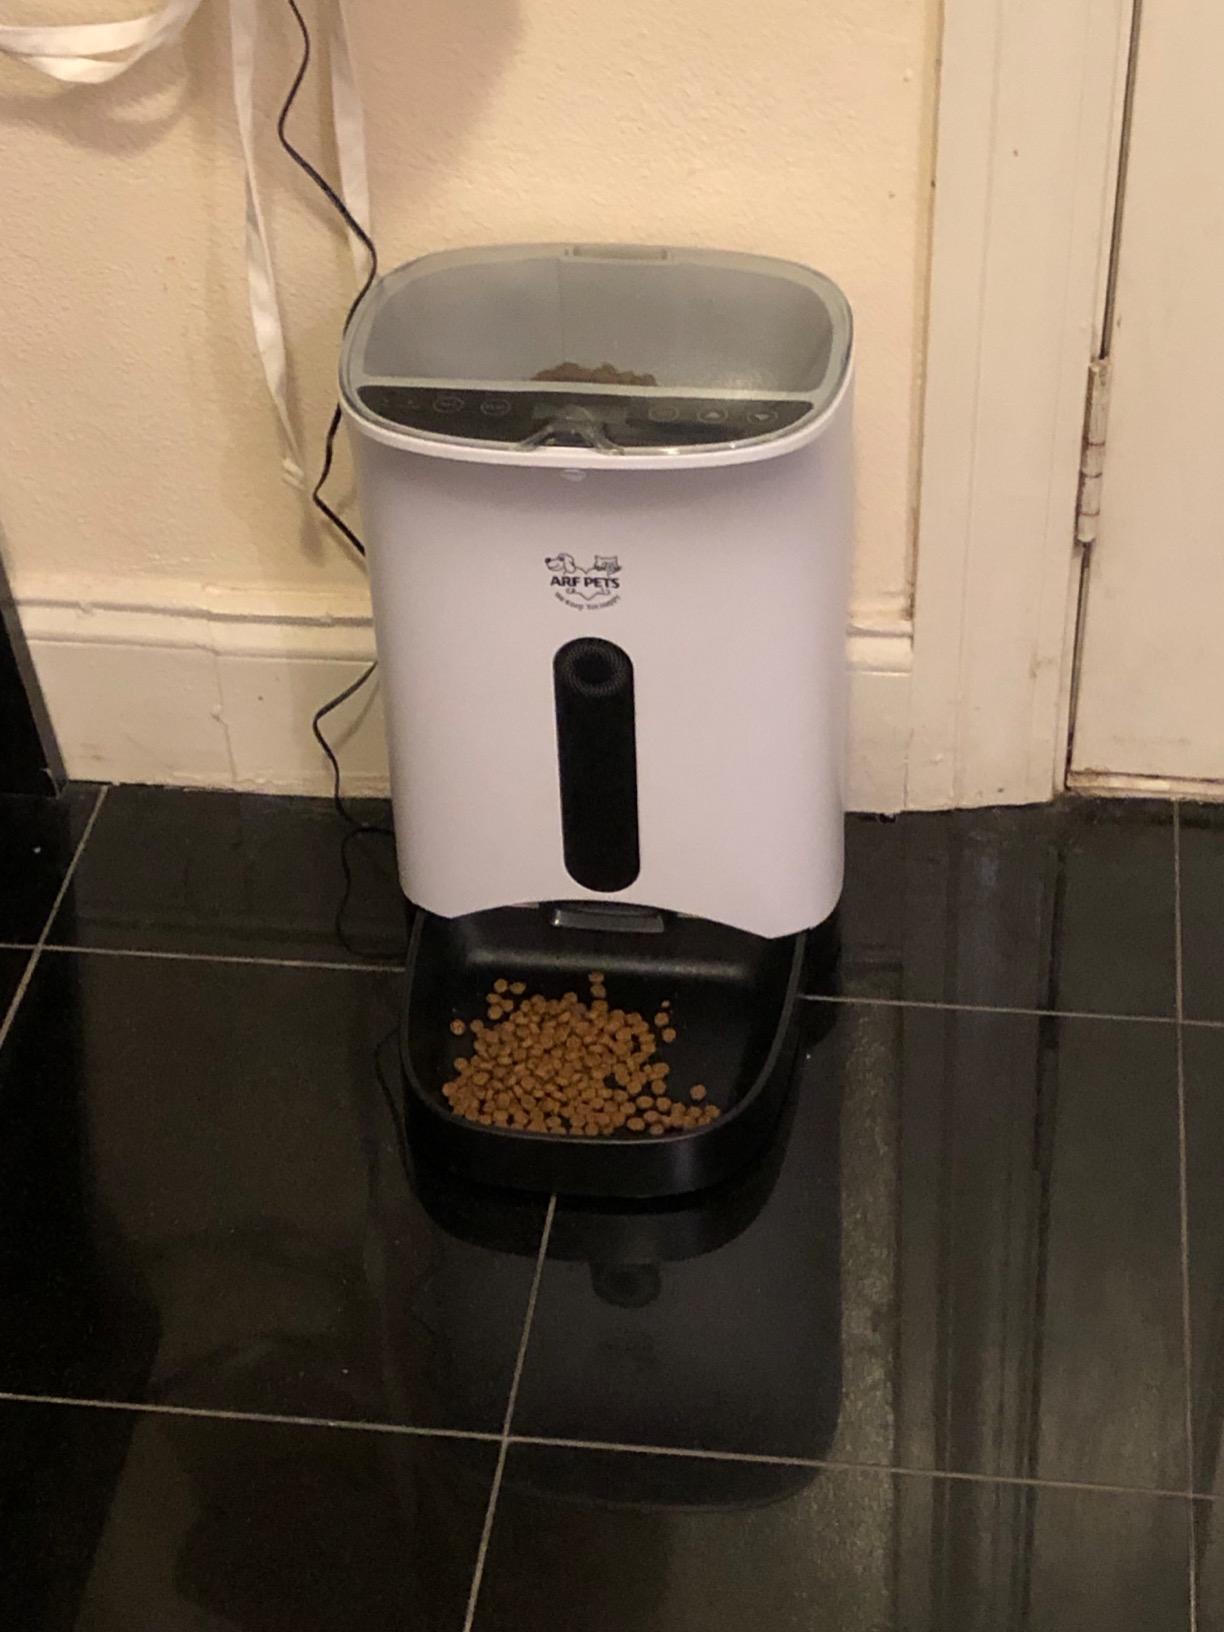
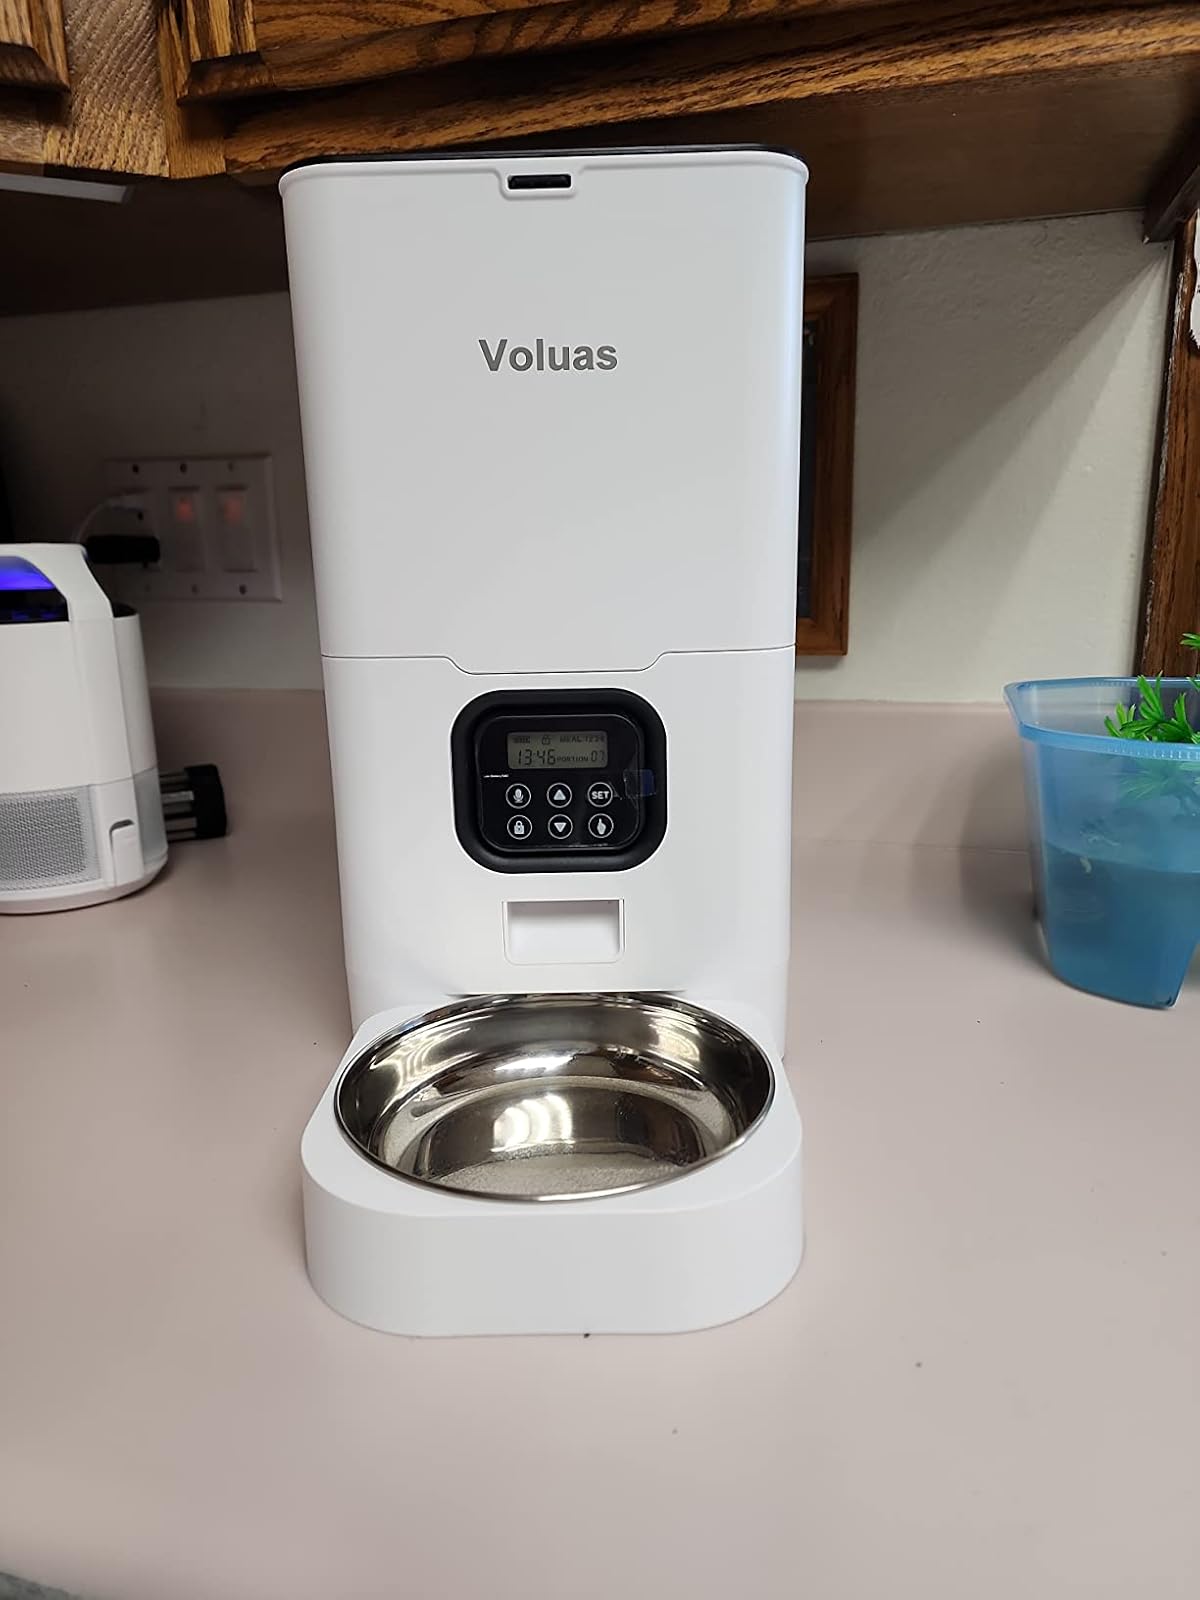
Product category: items_feeder
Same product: no